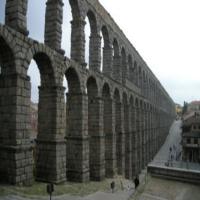
Weather: cloudy or overcast